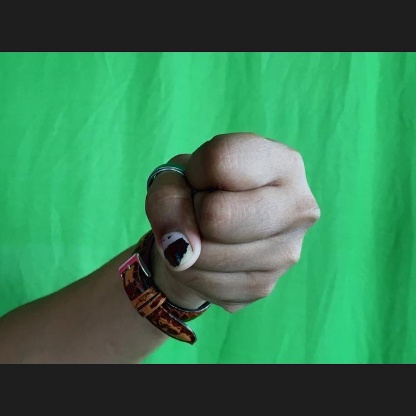
Mudra: Mushti